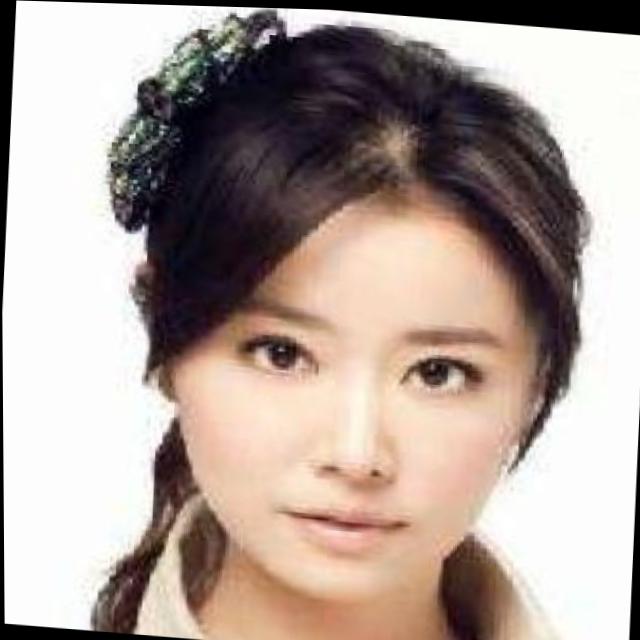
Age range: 21-44